I Am Guilty

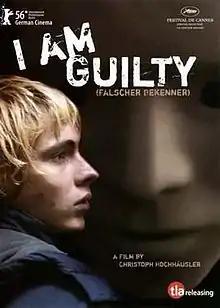
Film poster

I Am Guilty is a 2005 German drama film directed by Christoph Hochhäusler. It was screened in the Un Certain Regard section at the 2005 Cannes Film Festival.